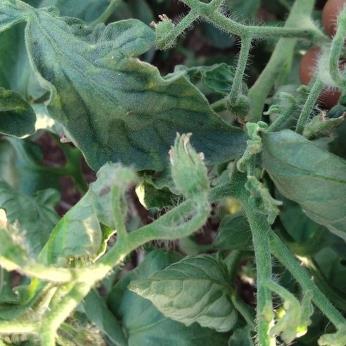
Crop: Tomato
Condition: virosis-d